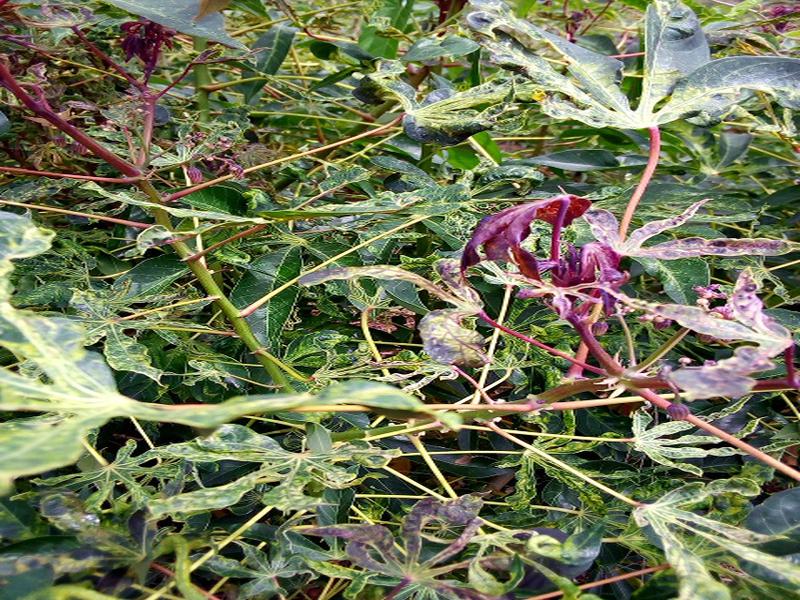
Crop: cassava
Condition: mosaic_disease